Beipiaosaurus

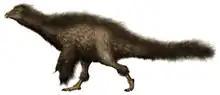
Life restoration

The ilium of "Beipiaosaurus" was shaped like a parallelogram, similar to that of birds and dromaeosaurids, but unlike that of later therizinosaurs. The pubic peduncle (to which the pubis attached) was longer than the ischiadic peduncle (to which the ischium attached), unlike more basal taxa and like more derived taxa. The pubes lack the proximal and distant ends, while the right ischium preserves the proximal portion and the left ischium preserves the shaft and distal portions. The pubes and ischia were almost equal in size, with the pubes being slightly longer. The femur was gracile, intermediate between the curved femur of "Falcarius" and the straight femur of later therizinosaurs. The lesser trochanter was winglike, separated from the greater trochanter by a narrow, deep cleft. The fourth trochanter was thin and long. The tibia was gracile and slender, with a relatively straight shaft. The fibula was slenderer and more gracile still. Tarsal (foot) elements are known in the form of the right astragalus, calcaneum, and a distal tarsal. The metatarsus is relatively complete, though only portions are visible through the matrix. The first metatarsal was robust. It did not contact the tarsus, and articulated with the second metatarsal on the mid-shaft. This differs from the condition seen in later therizinosaurs, which were functionally tetradactyl. The pedal (foot) phalanges are disarticulated and broken, so identification is difficult.